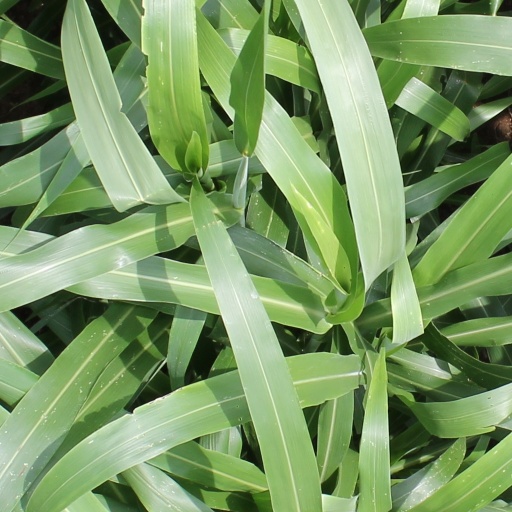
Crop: sorghum